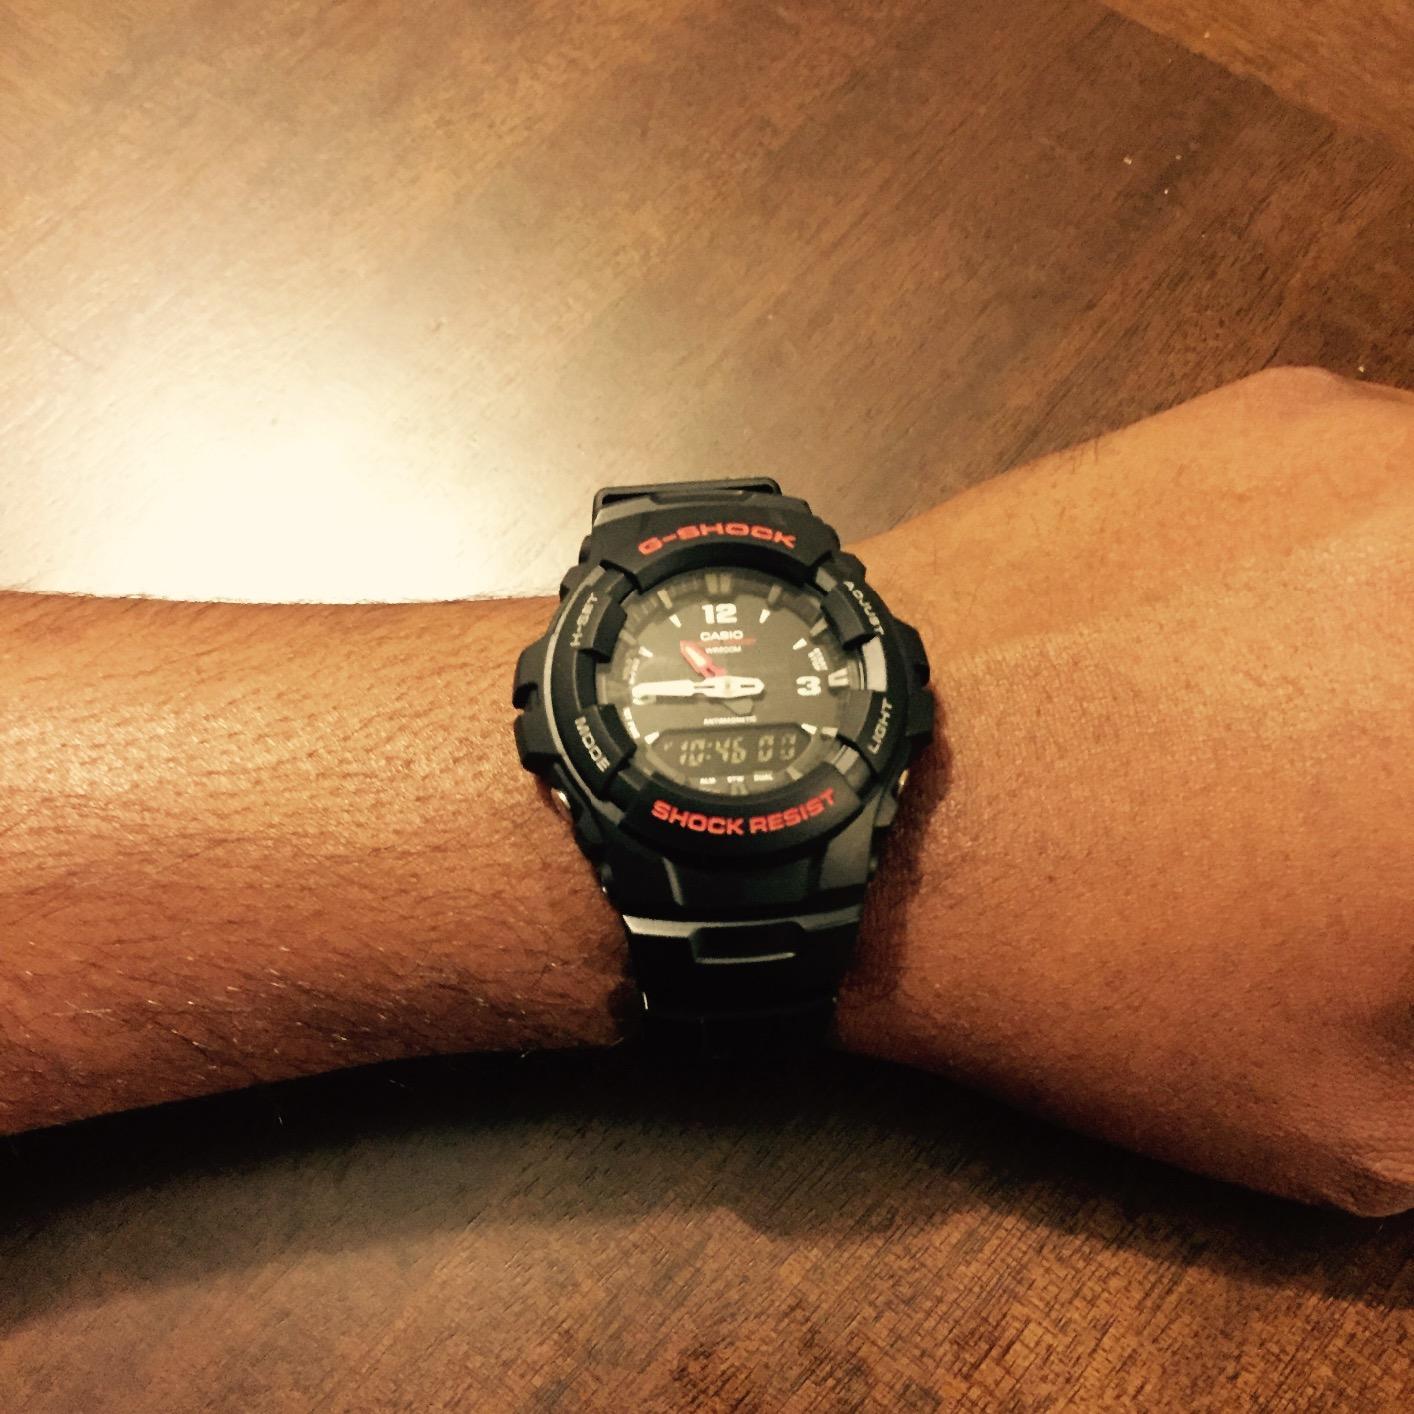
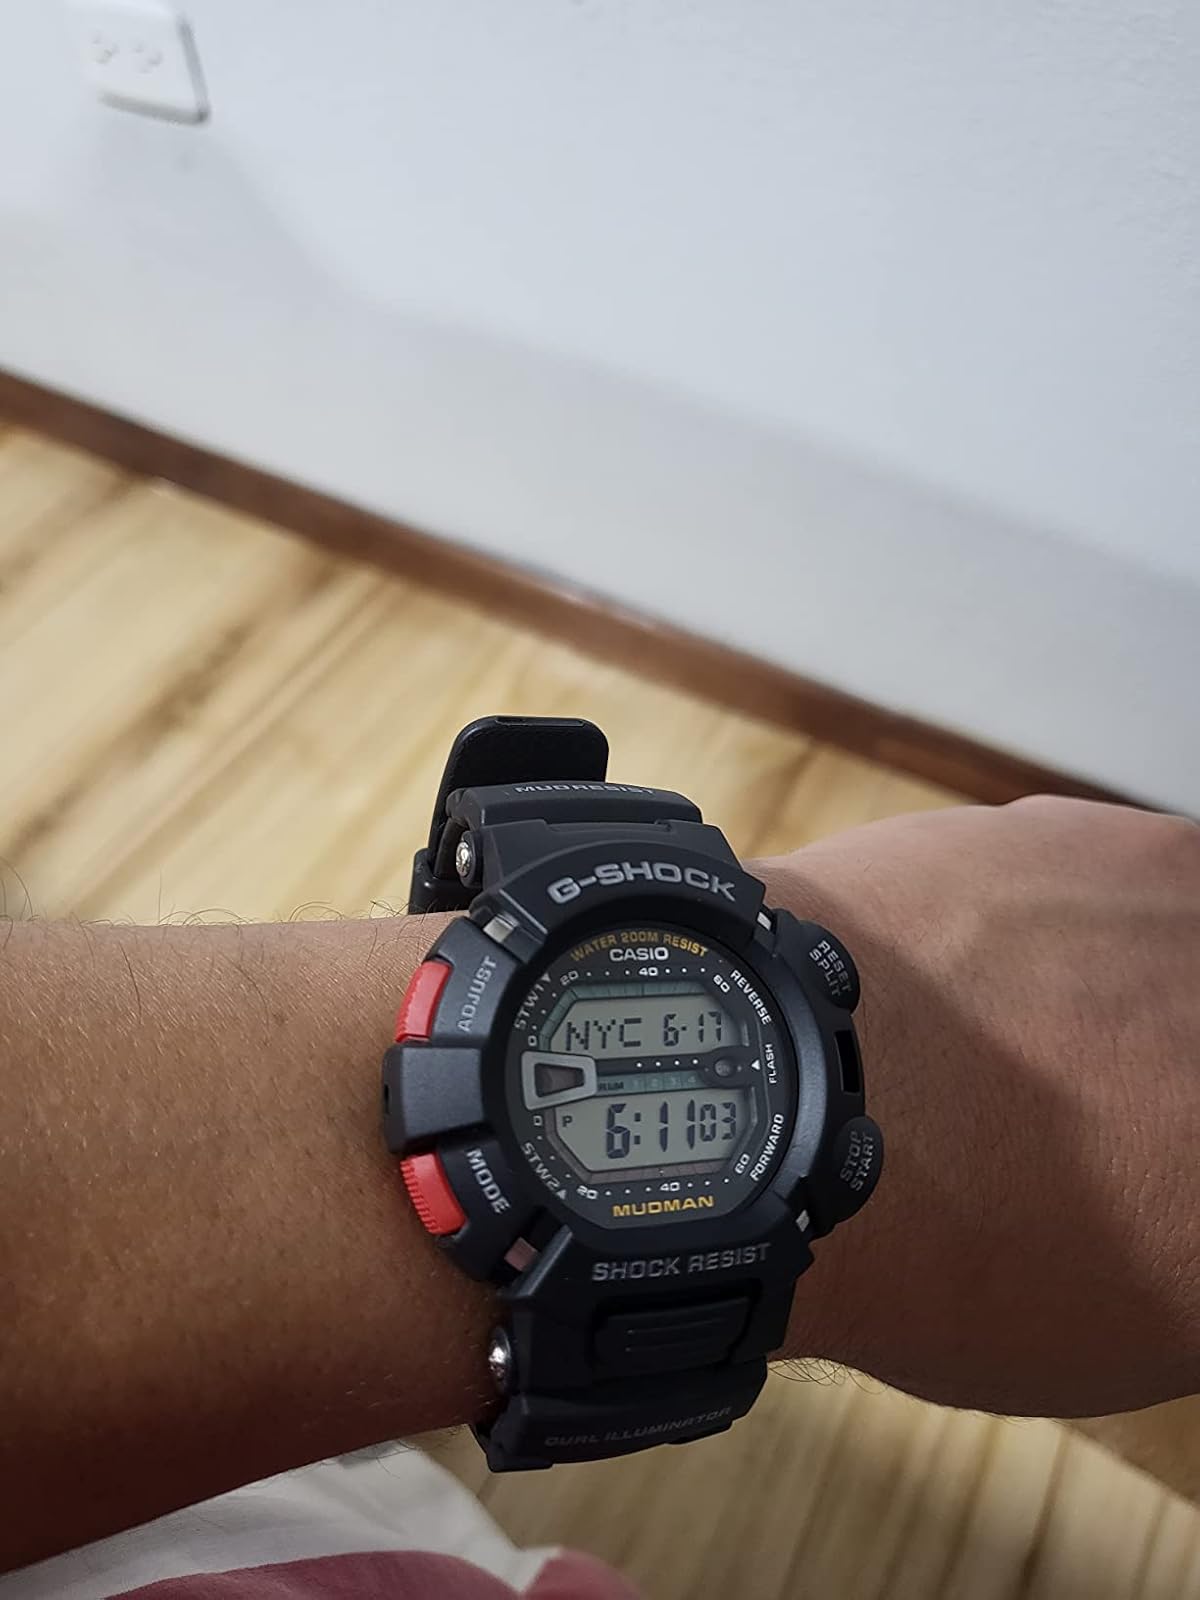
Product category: accessories_watch
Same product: no